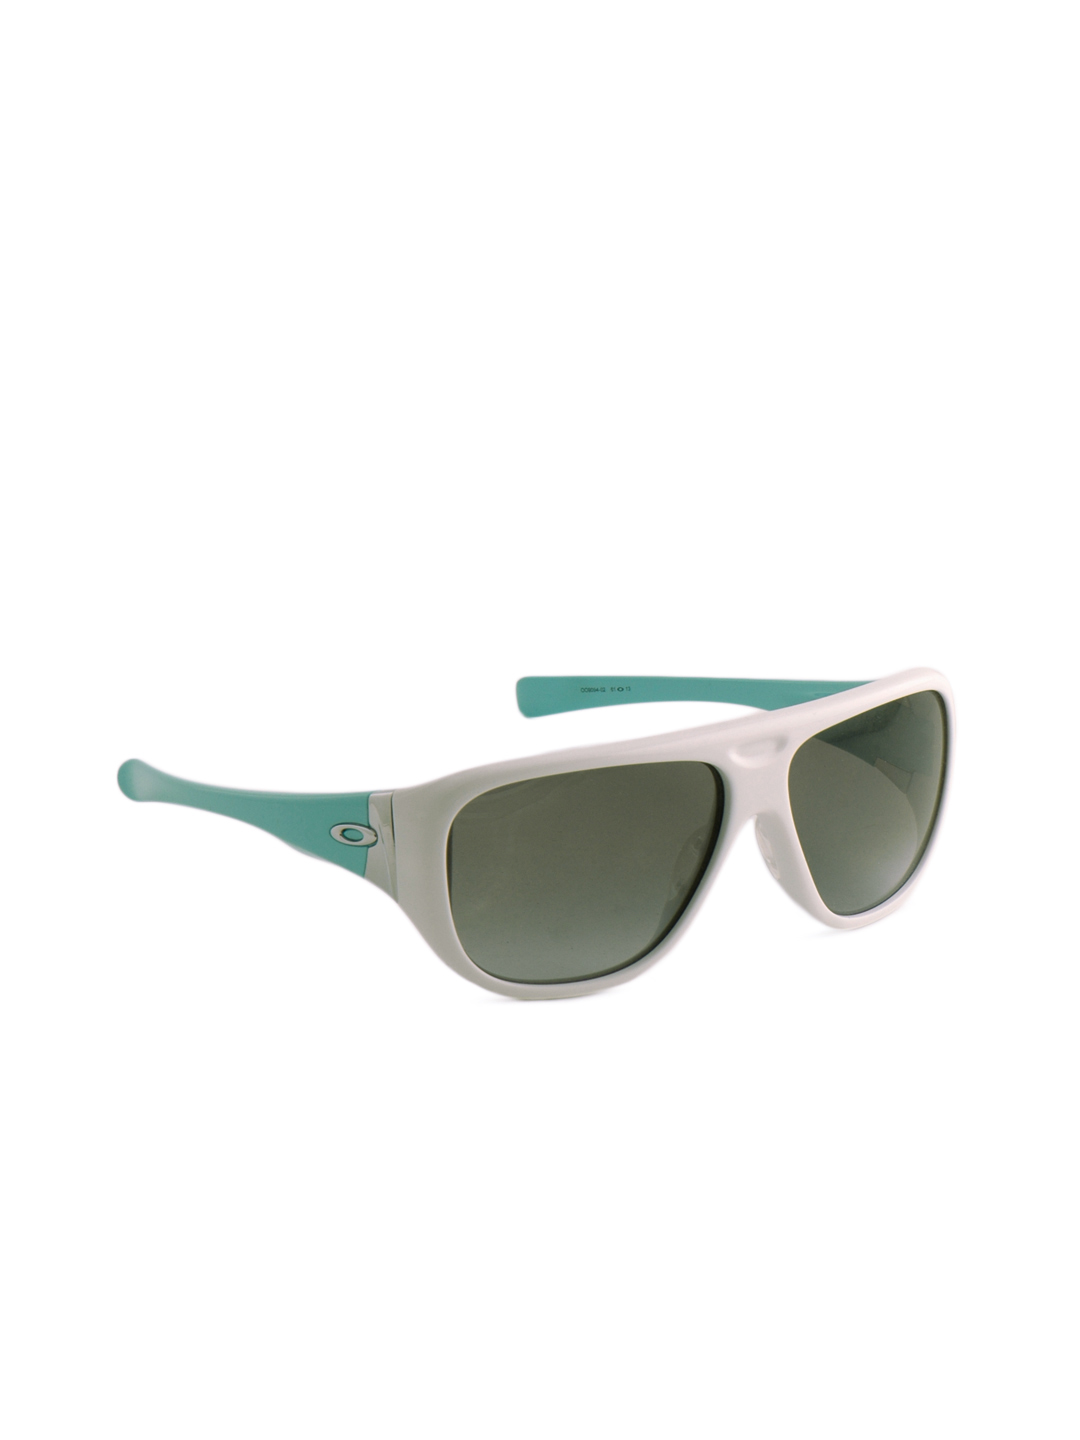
Oakley Women White Correspondent Sunglasses
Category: Accessories / Eyewear / Sunglasses
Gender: Women
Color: White
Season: Winter 2016
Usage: Casual